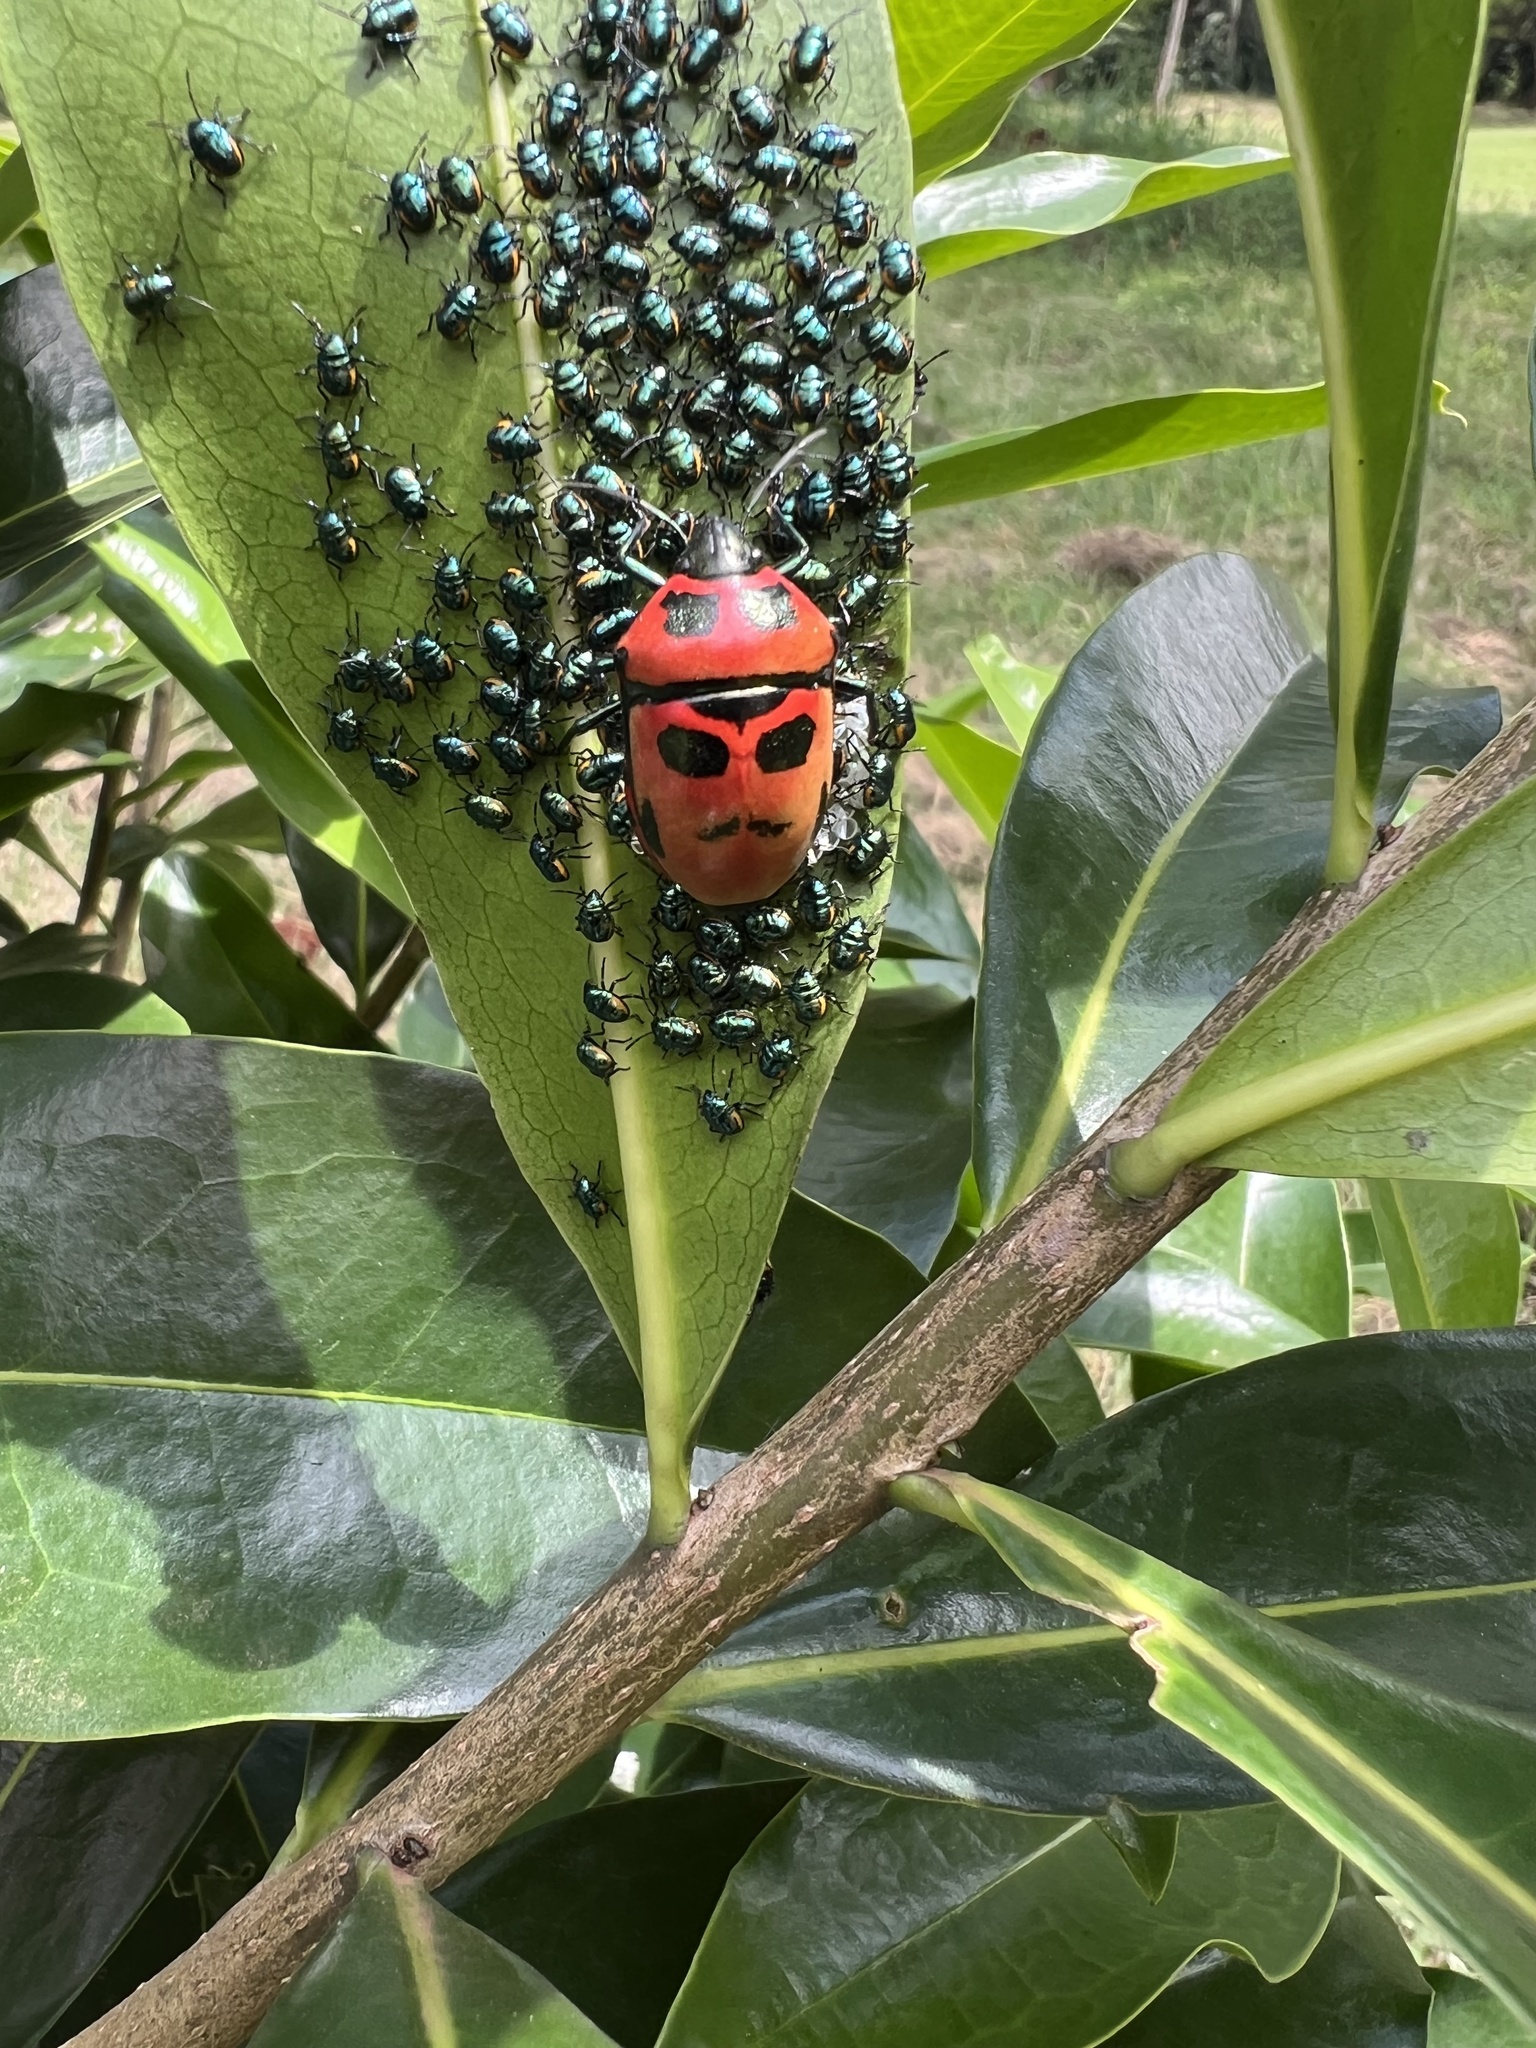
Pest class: stink_bug